Æthelred II of East Anglia

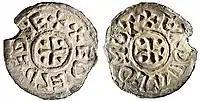
Coin of Æthelred.

Æthelred II (fl c. 875) was king of East Anglia.